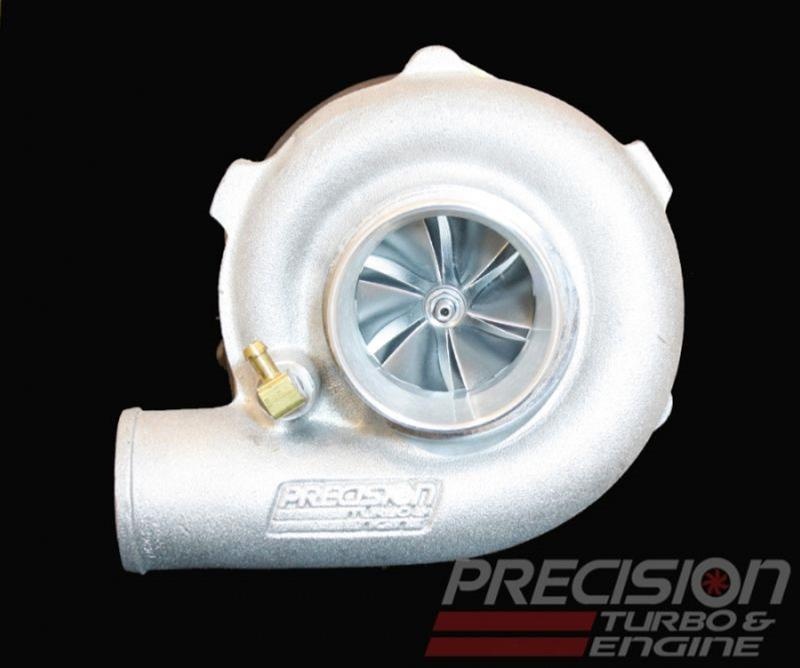
Precision Turbo and Engine Gen1 Turbochargers 10704010119
If you are looking for a cost-effective turbo that can still make a lot of power, Precision Turbo and Engine Gen1 turbochargers are right up your alley. They are available in a variety of housing options, so you can spec out the perfect turbo for your vehicle. The Gen1 units are great for diehard racers or a daily driver looking to increase performance.Brand: PRECISION TURBO & ENGINE Manufacturer's Part Number: 10704010119 Part Type: Turbochargers Product Line: Precision Turbo and Engine Gen1 Turbochargers HP Direct Part Number: PTU-10704010119 Turbine Housing Inlet Flange: T3 Turbine Housing Outlet Flange: V-band Turbocharger Style: Gen1 PT5866 Wastegate Location: External Compressor Wheel Inducer Size: 58.00mm Turbine Wheel Exducer Size: 66.00mm Compressor Wheel Trim: 58.00 Turbine Wheel Trim: 79.00 Turbine Housing A/R Ratio: 0.82 Turbocharger Bearing Style: Journal bearing Compressor Wheel Construction: Forged aluminum Volute Type: Open Turbocharger Cooling: Oil Compressor Housing Included: Yes Compressor Housing Material: Aluminum Compressor Housing Color: Natural Turbine Housing Included: Yes Turbine Housing Material: Cast iron Turbine Housing Finish: Natural Compressor Outlet Style: Slip fit Ported Compressor Housing: Yes Wastegate Actuator Included: No Exhaust Adapter Included: No Intake Adapter Included: No Oil Adapters Included: No Remanufactured: No Quantity: Sold individually.
Brand: PRECISION TURBO & ENGINE
Category: Vehicles & Parts > Vehicle Parts & Accessories > Motor Vehicle Parts > Motor Vehicle Engine Parts > Pistons